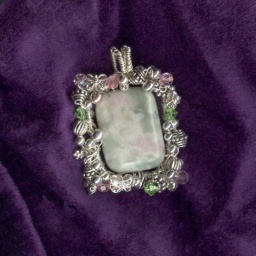
A rectangular pillow of Peace Jade surrounded by a lot of fine sterling silver wire, sterling beads, and swarovski.